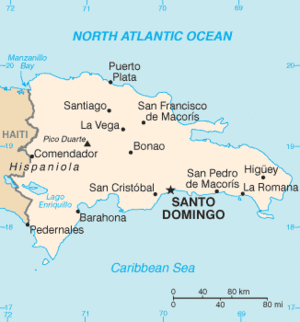
Dominikanske Republik / Administrativ inddeling
Kort over den Dominikanske Republik
Den Dominikanske Republik er en stat, som udgør to tredjedele af øen Hispaniola i det Caribiske Hav. Landet grænser op til Haiti.